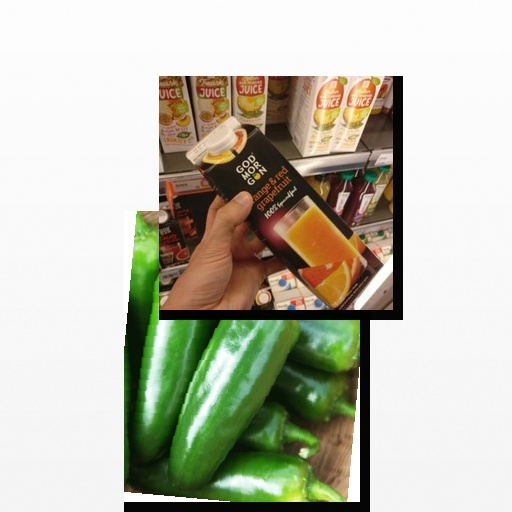
Food items: jalapeno, orange_red_grapefruit_juice